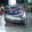
Label: automobile